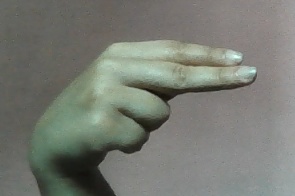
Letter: ain